Britney: Piece of Me

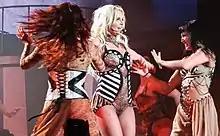
Spears performing "Circus" at Piece of Me

The next interlude includes circus-themed music and performances by her backup dancers. Spears enters the stage in a large ring of fire, where she begins her performance of "Circus". She then performs "I Wanna Go", which includes the use of a variety of mirrors. A slowed down remix of "Lucky" is then performed, in which Spears sits on a circus-themed prop.